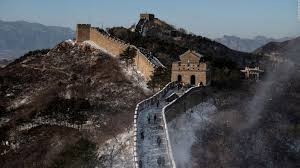
Landmark: Great Wall of China